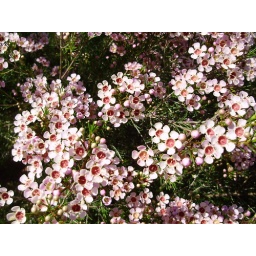
These plants are in abundance everywhere!! Very hardy and great water misers!!!